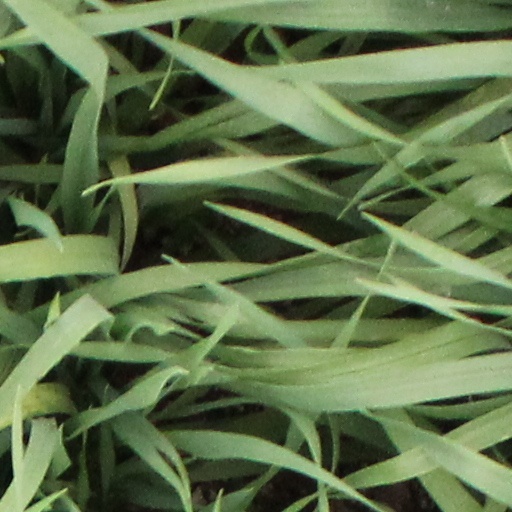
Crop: wheat